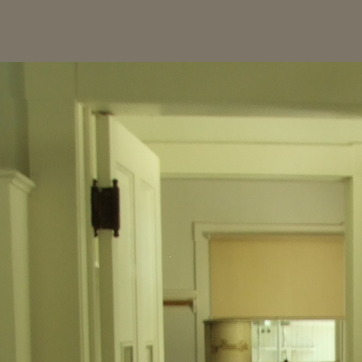
Material: painted